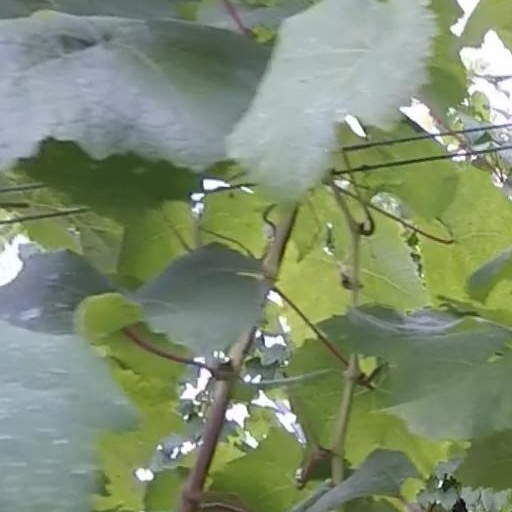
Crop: grape